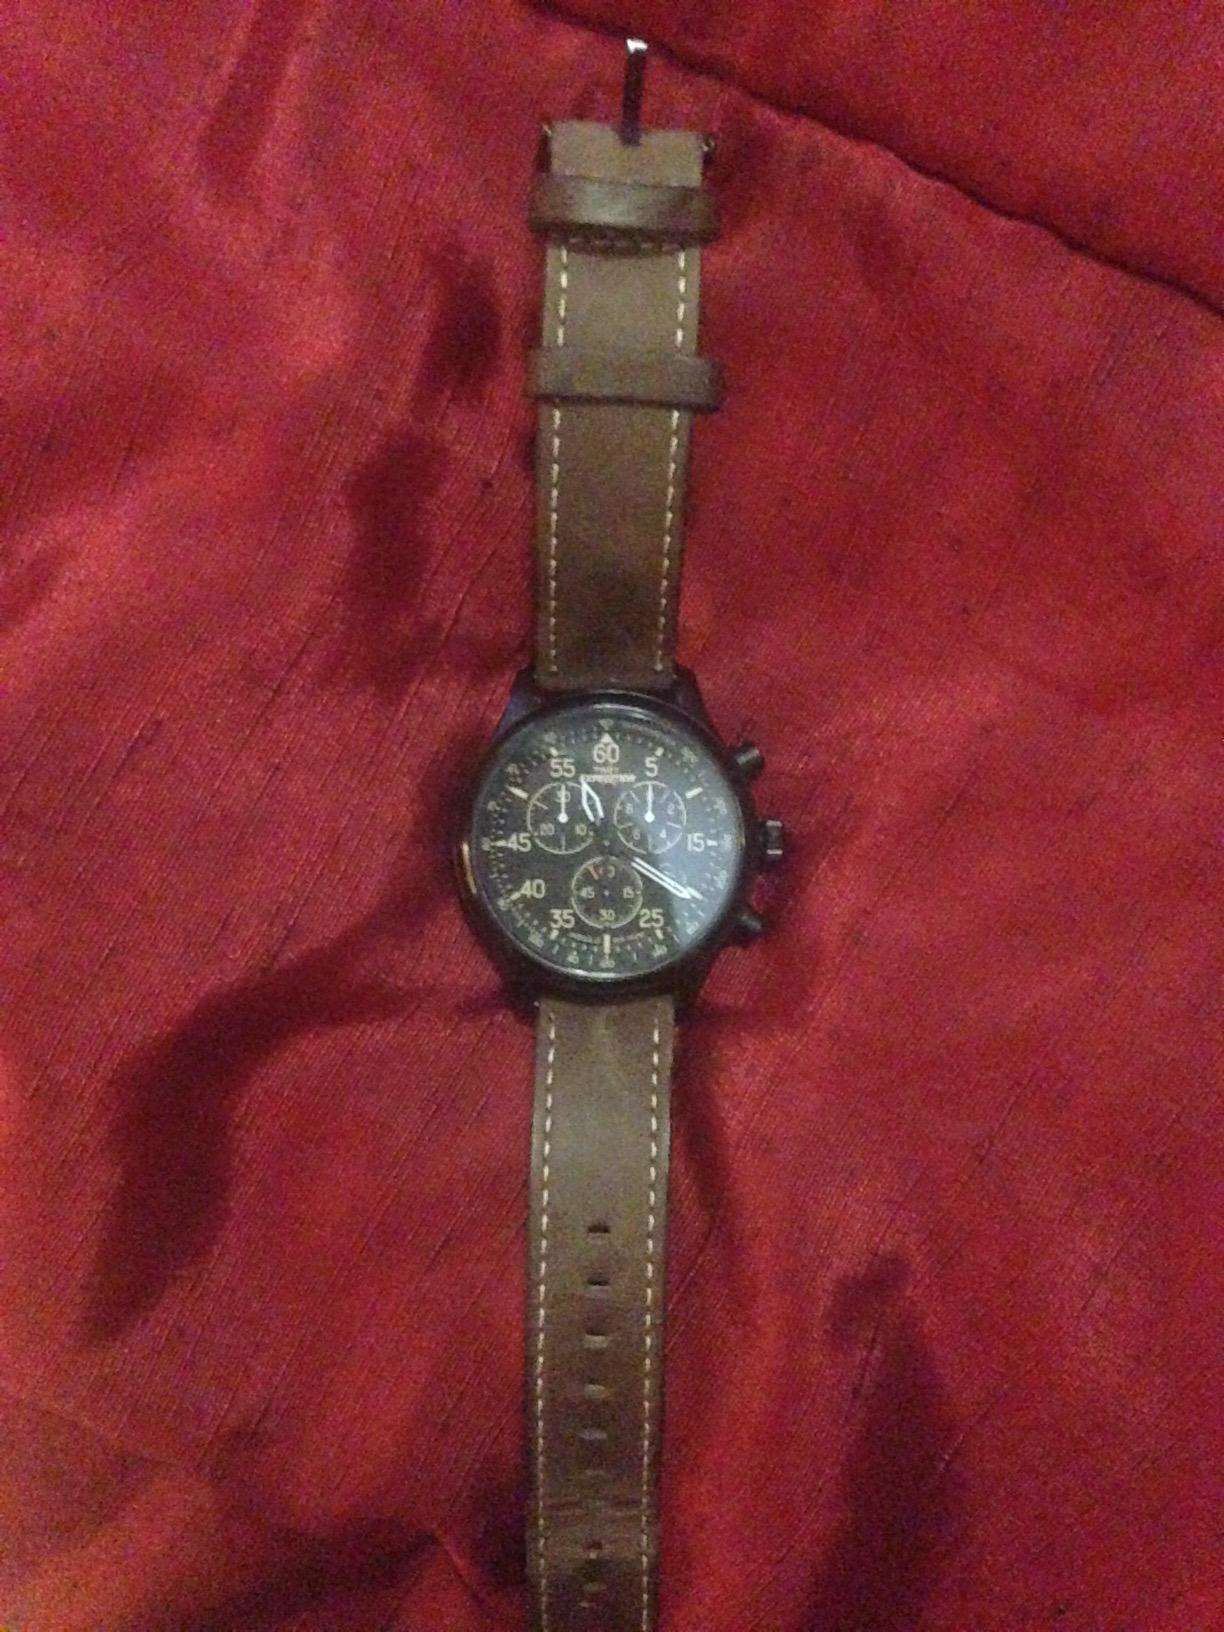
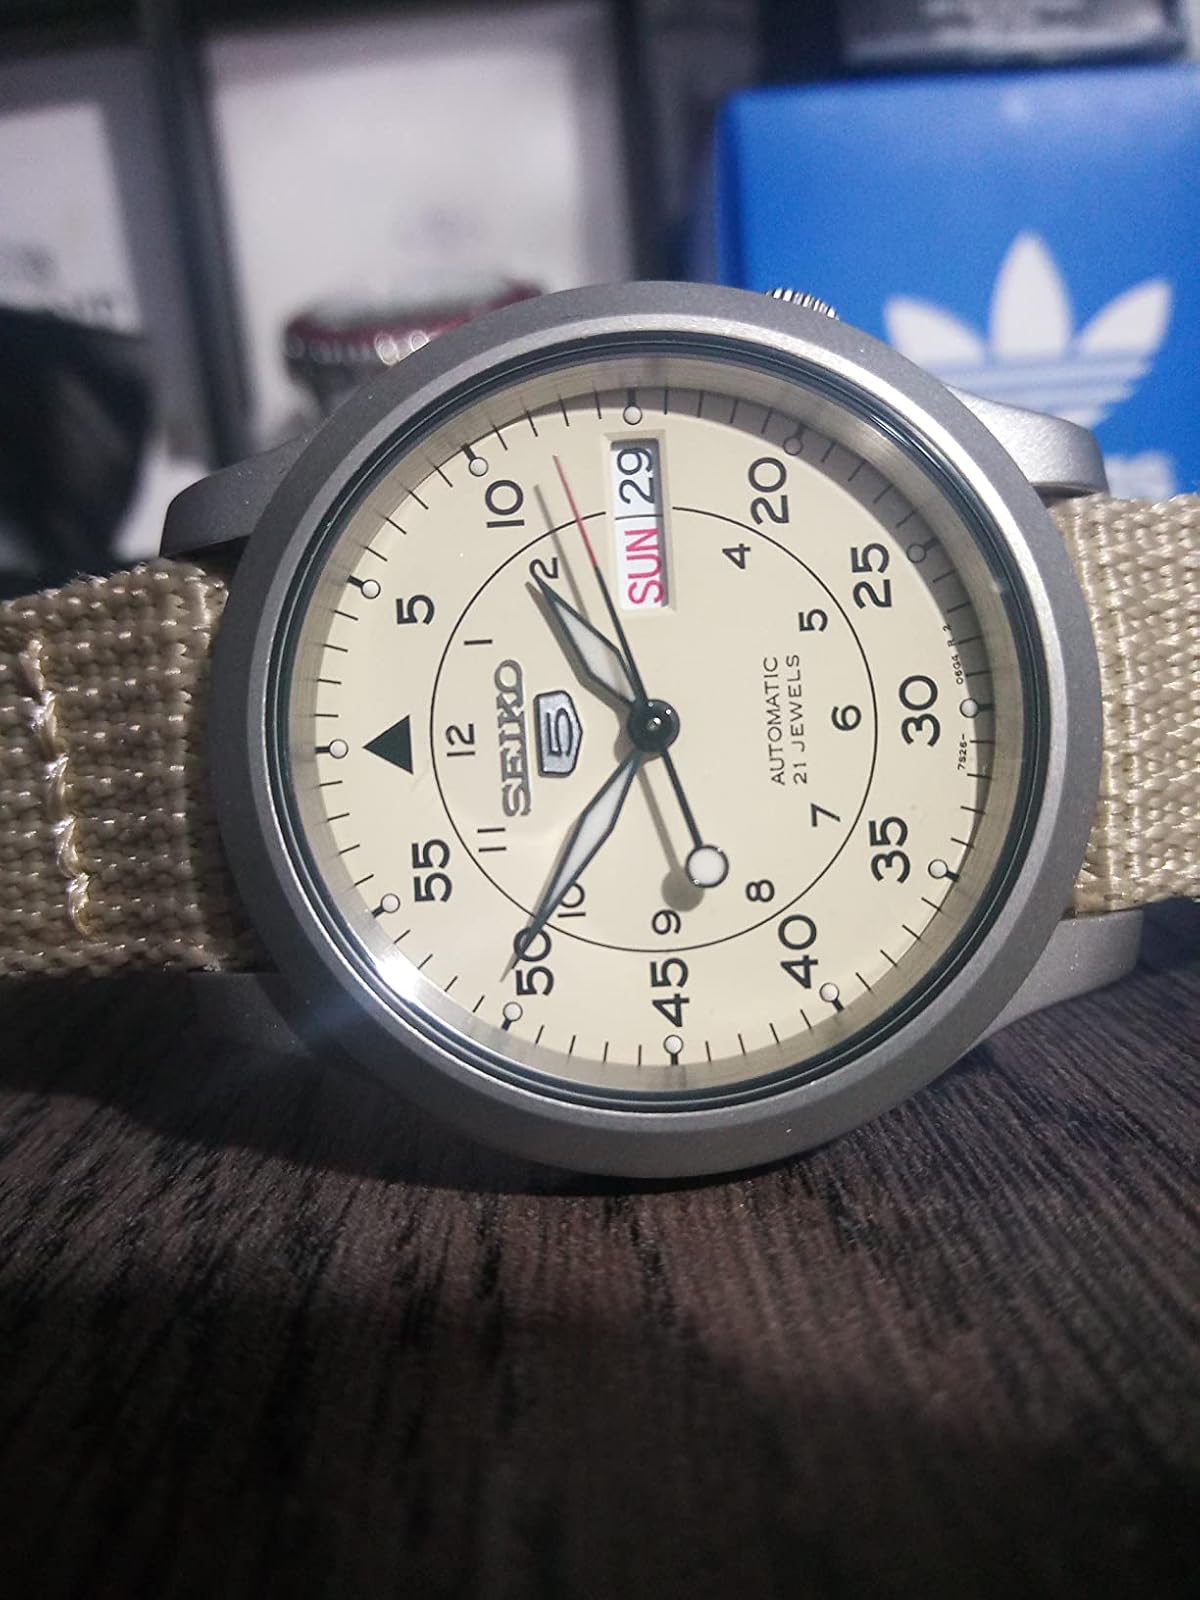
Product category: accessories_watch
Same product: no